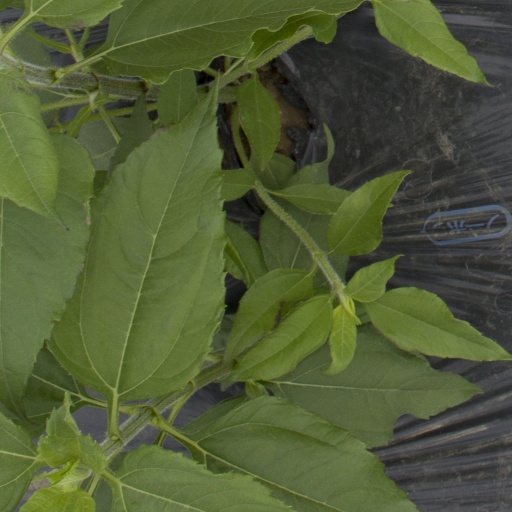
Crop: Jerusalem artichoke